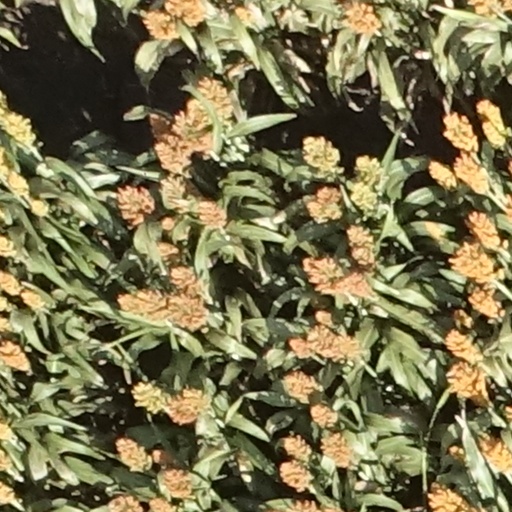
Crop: sorghum